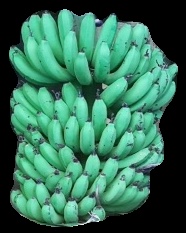
Variety: pachbale
Grade: grade1